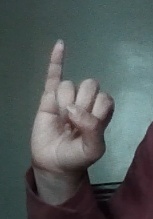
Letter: meem